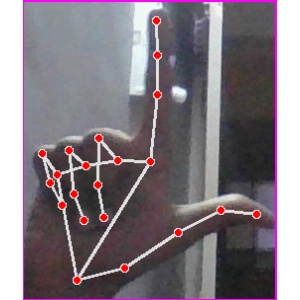
अक्षर: ल